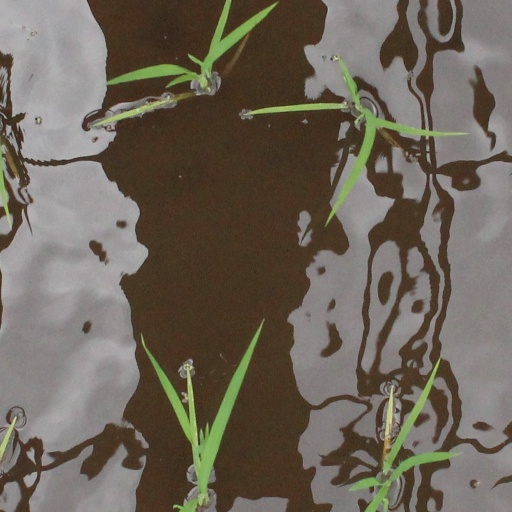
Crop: rice